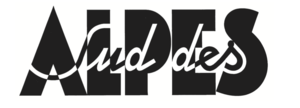
Logo du Sud des Alpes, le centre musical de l'Association pour la musique improvisée (AMR) à Genève.
L'A.M.R., ou Association pour la musique improvisée, anciennement « association pour la musique de recherche », est une association de droit suisse créée à Genève en 1973 dans le but d'encourager le développement de la musique improvisée.